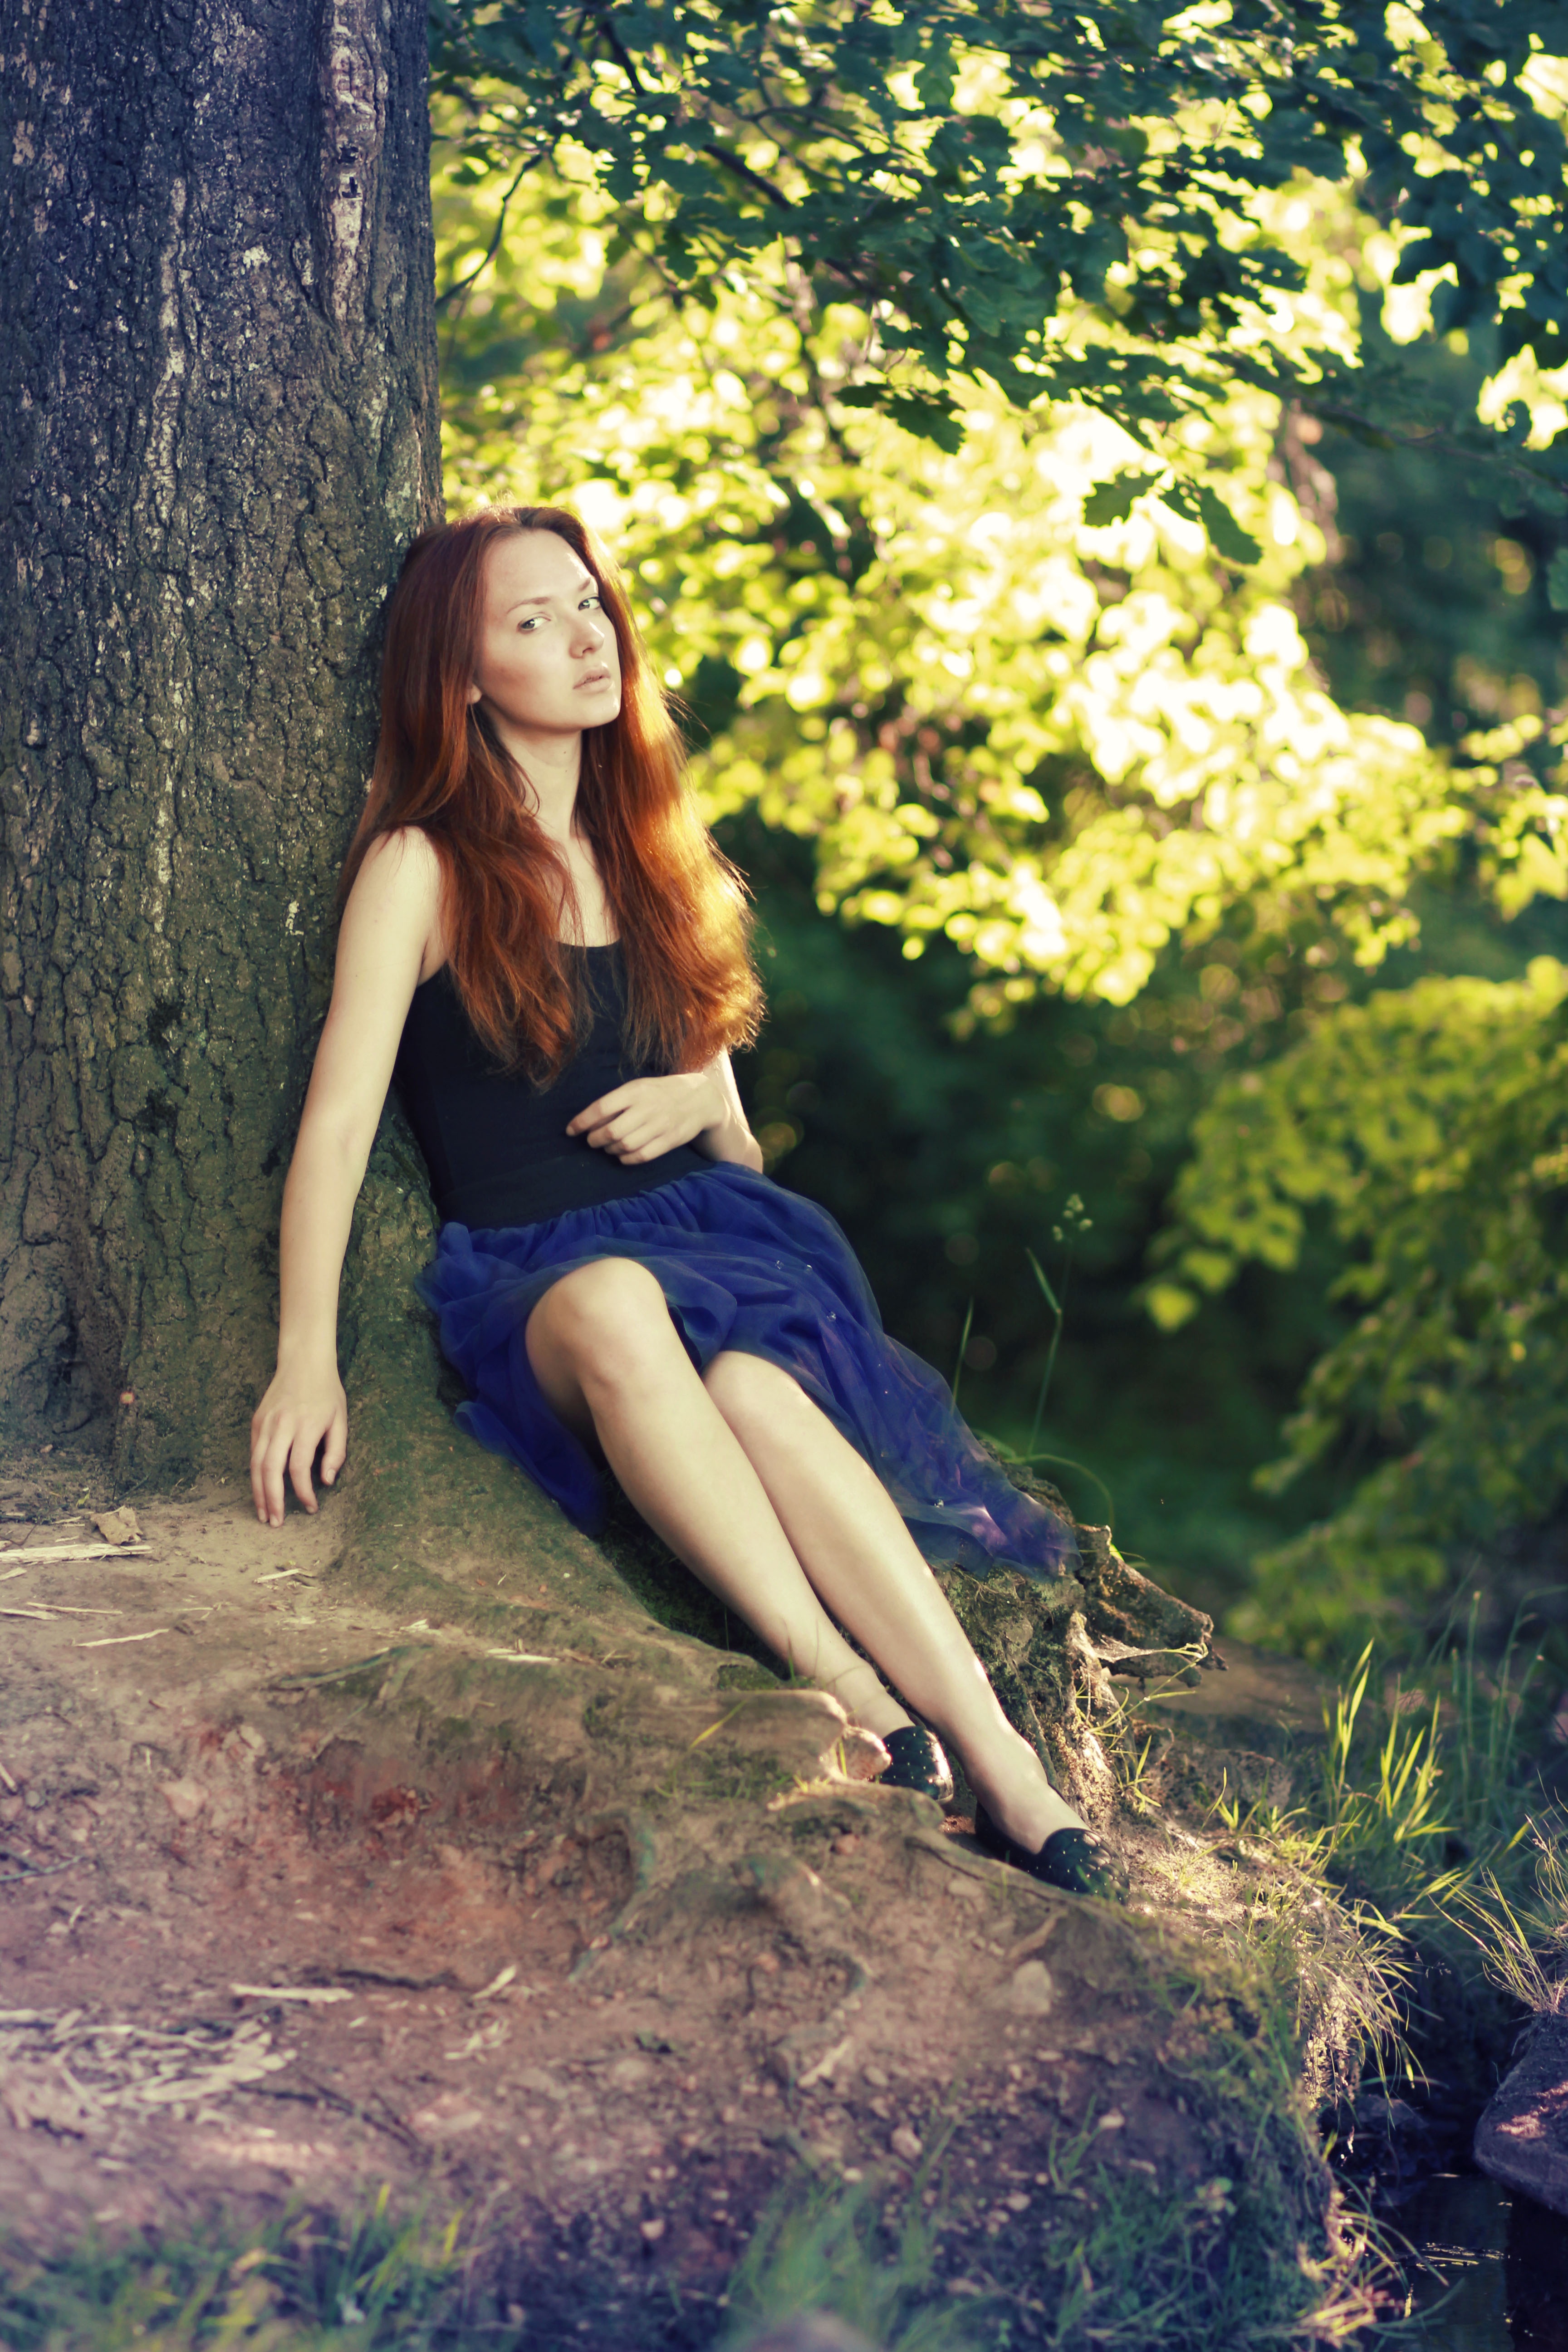
landscape, tree, nature, forest, person, light, girl, sun, woman, hair, sunset, photography, meadow, sunlight, portrait, model, spring, sitting, season, colors, dress, forests, beauty, photo shoot, portrait photography, human positions